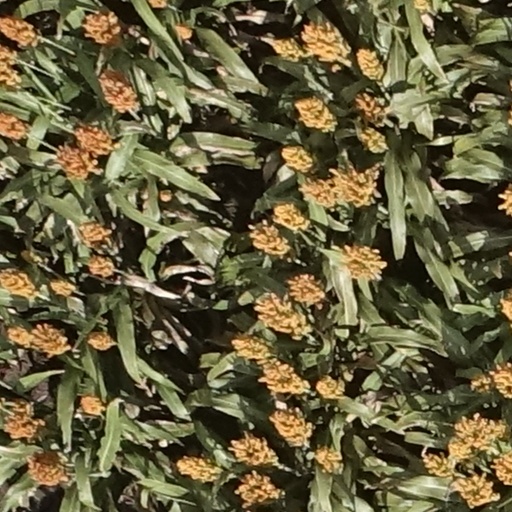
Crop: sorghum